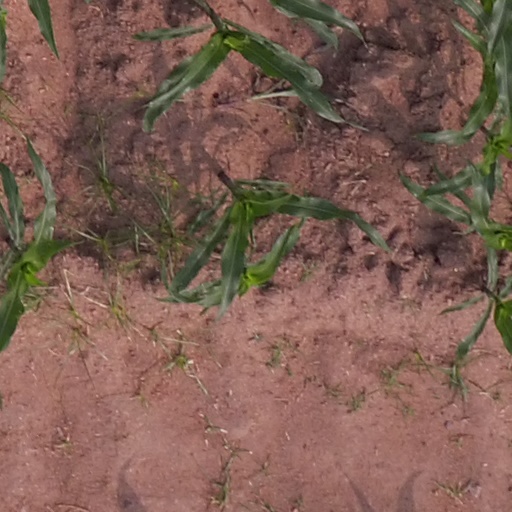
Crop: maize; corn